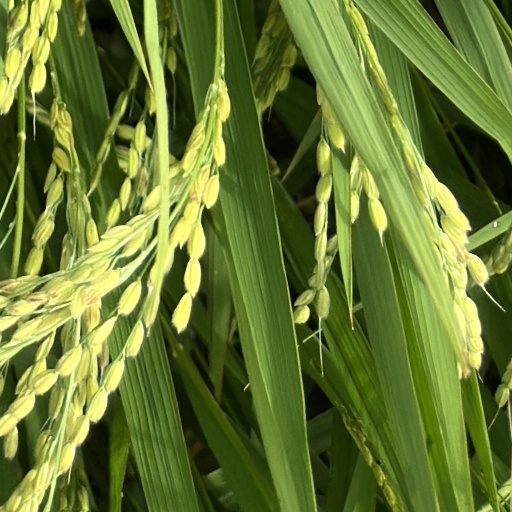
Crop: rice